Bring It On: Cheer or Die

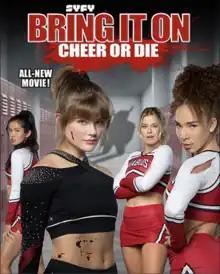
Promotional poster

Bring It On: Cheer or Die is a 2022 American slasher comedy film directed by Karen Lam. The film stars Kerri Medders, Tiera Skovbye, and Missi Pyle. It is the seventh and final installment of the "Bring It On" series of cheerleading films, following "" (2017).